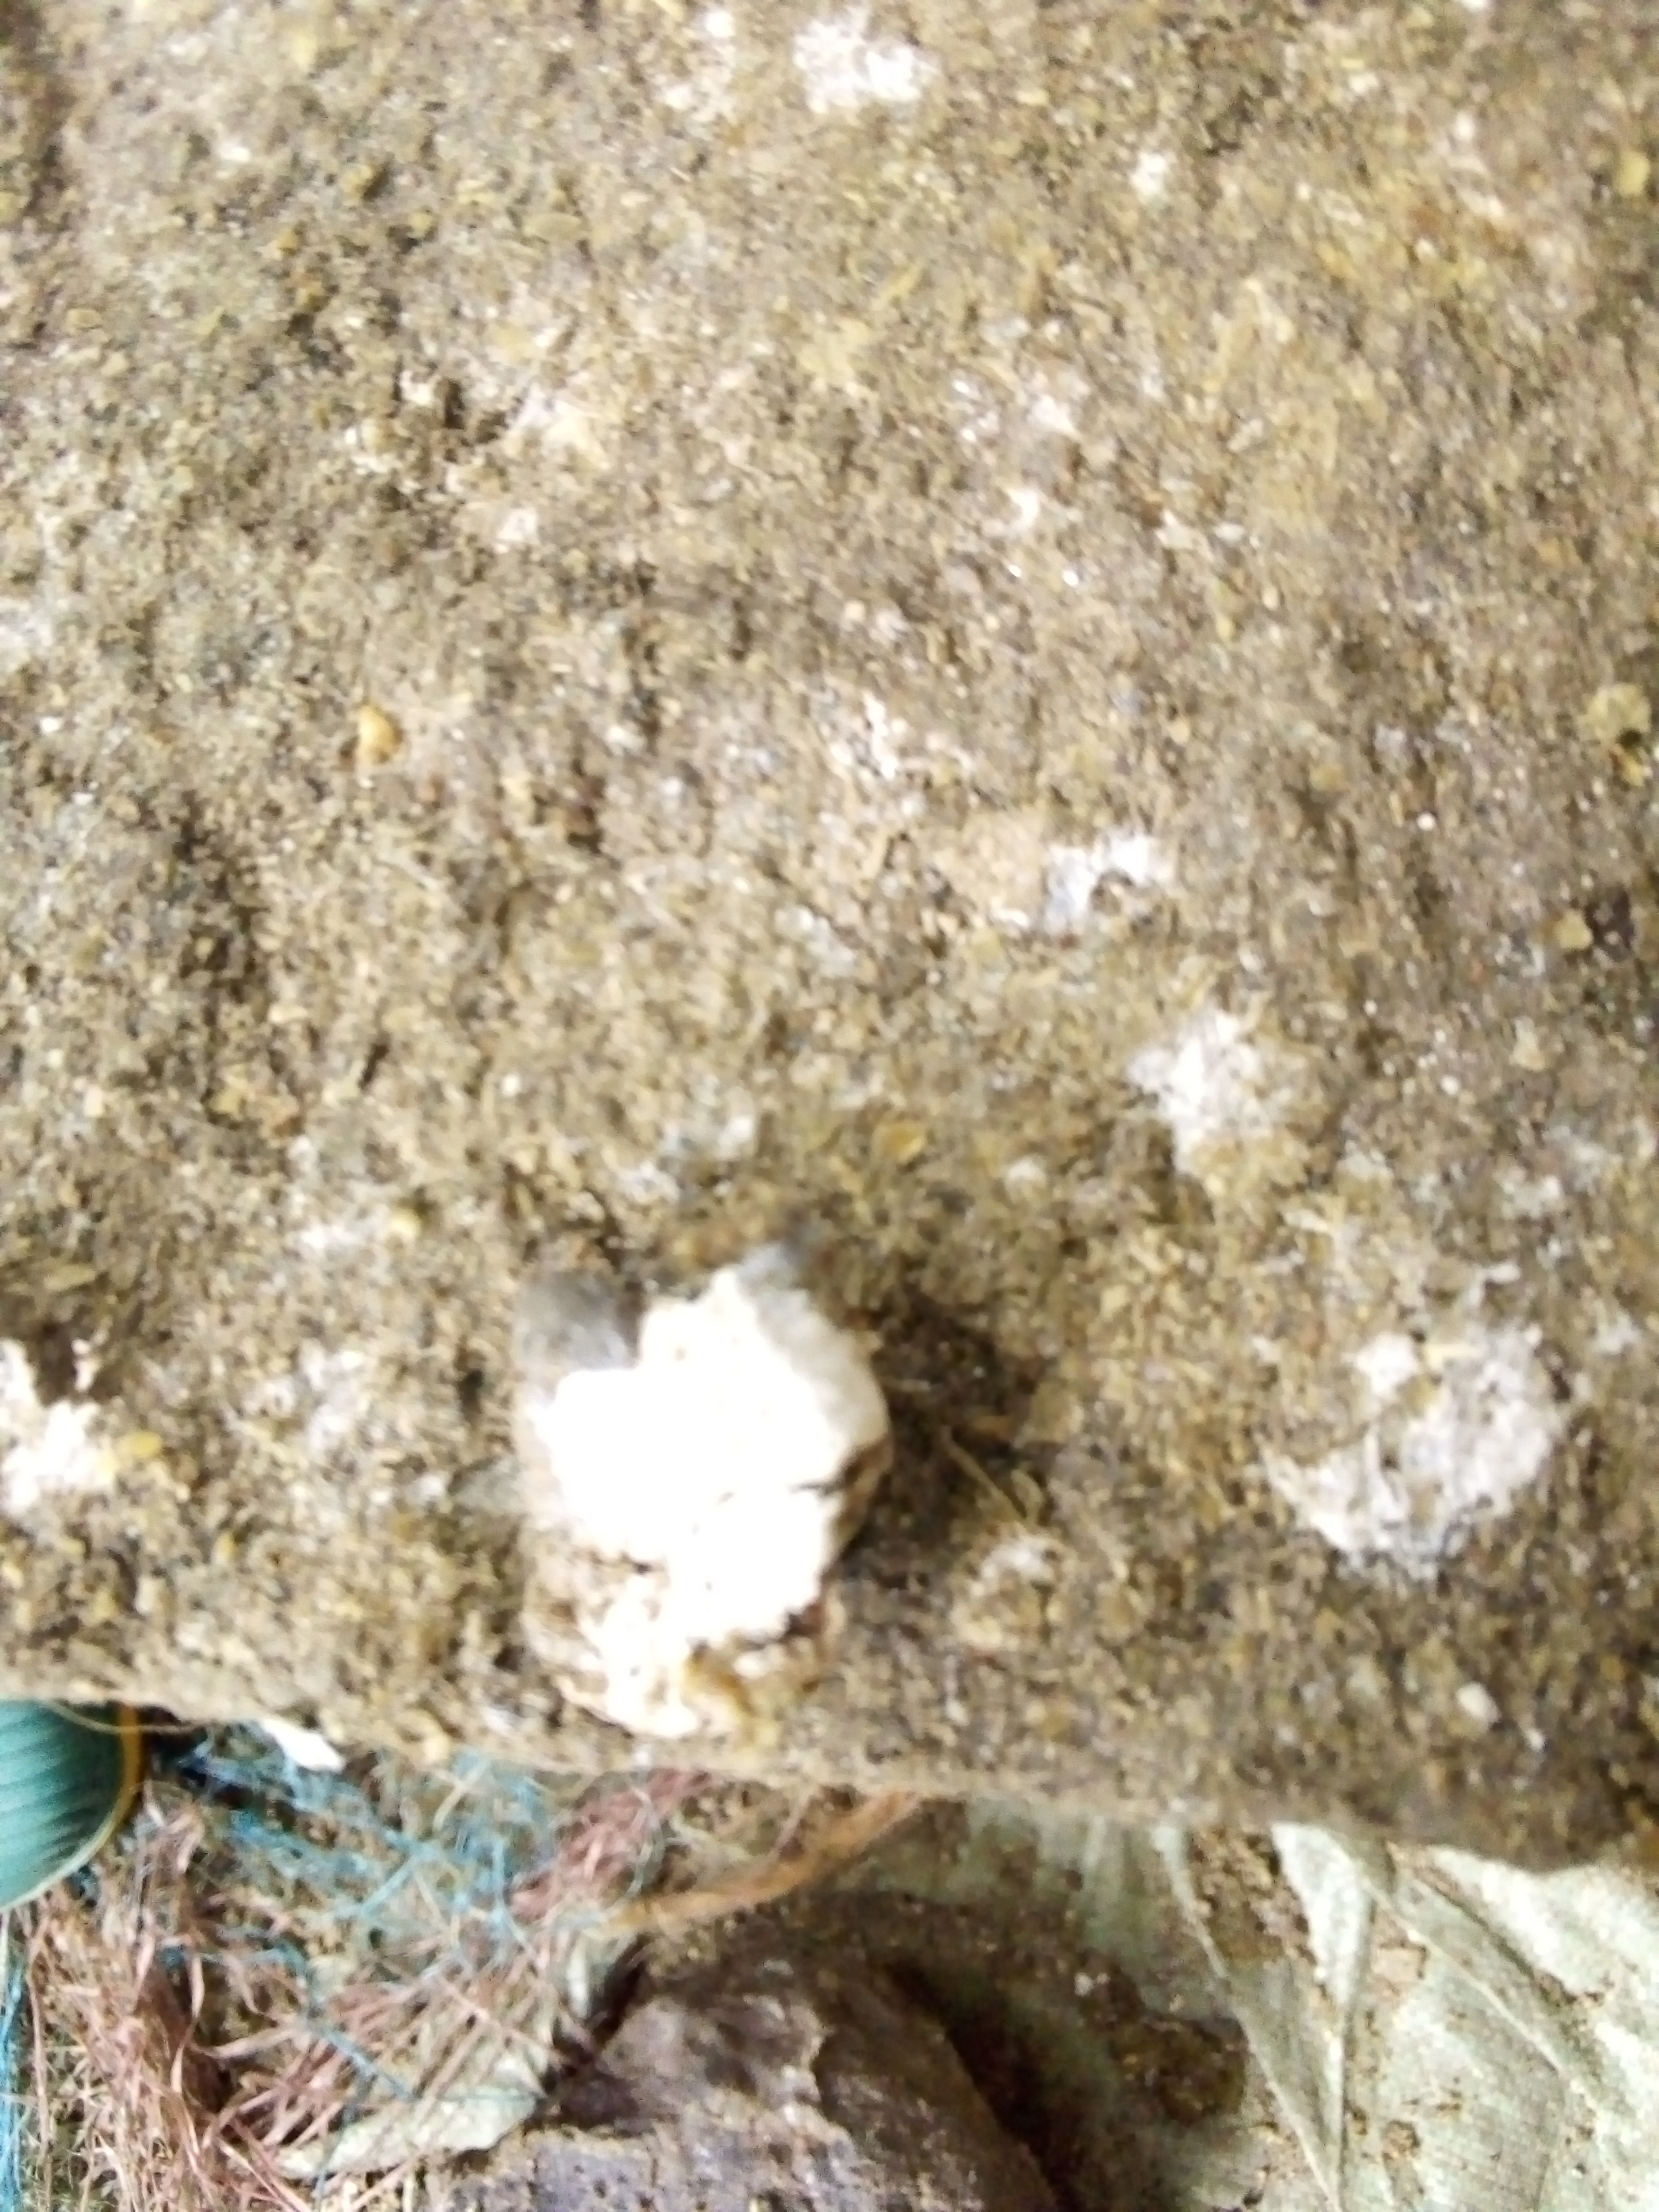
PCR-confirmed diagnosis: Salmonella